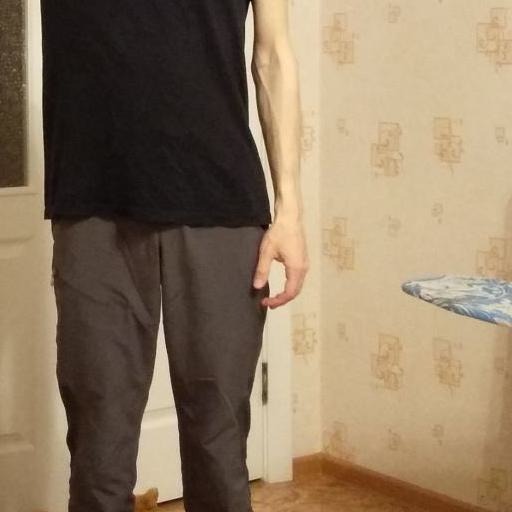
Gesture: no_gesture